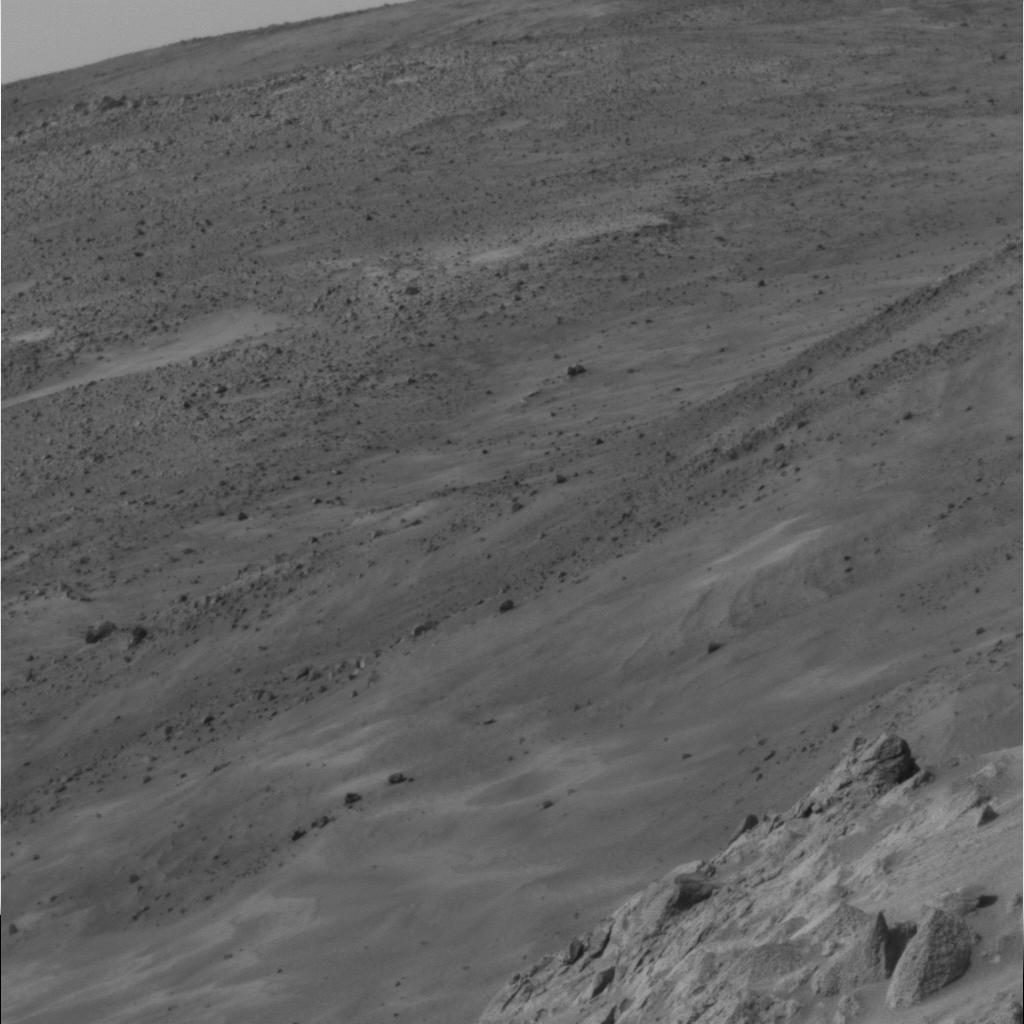
Surface features visible: Rock Outcrops, Float Rocks, Dunes/Ripples, Soil, Distant Vista, Sky